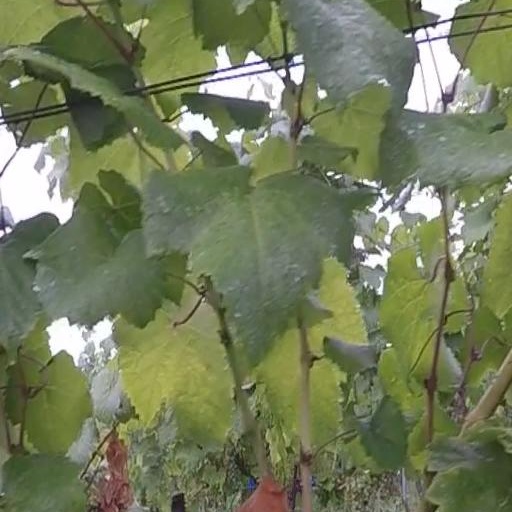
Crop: grape